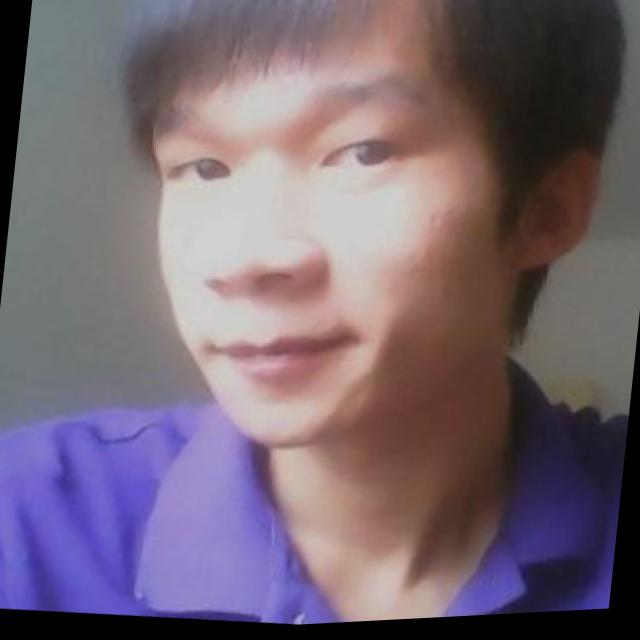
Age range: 21-44